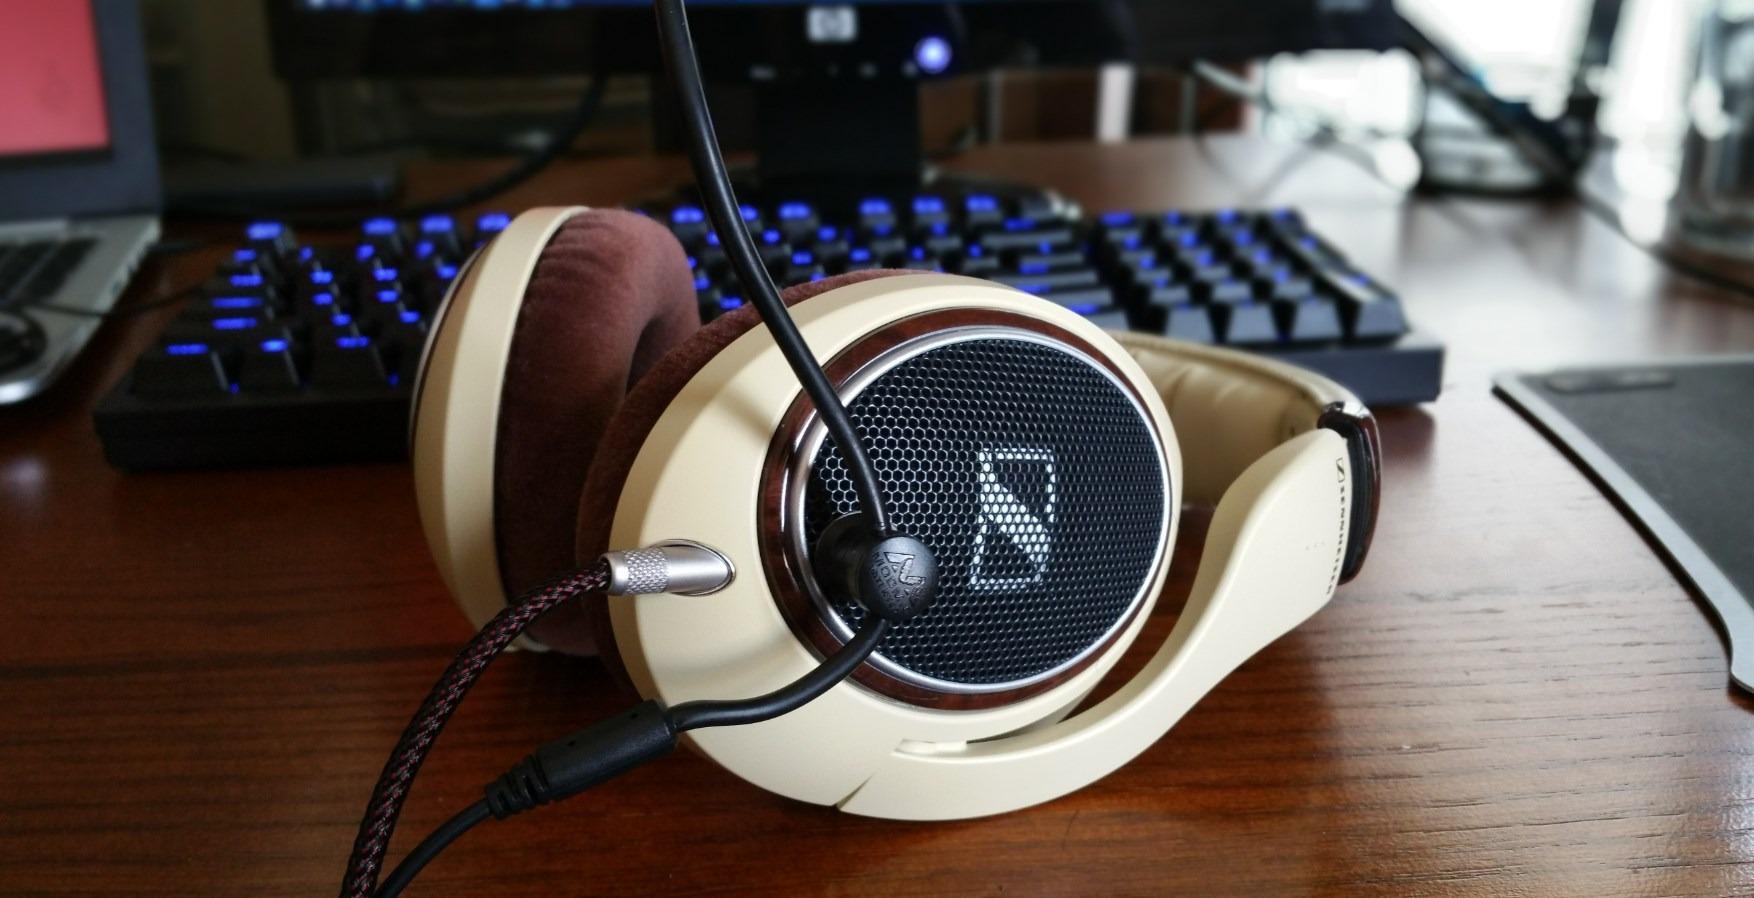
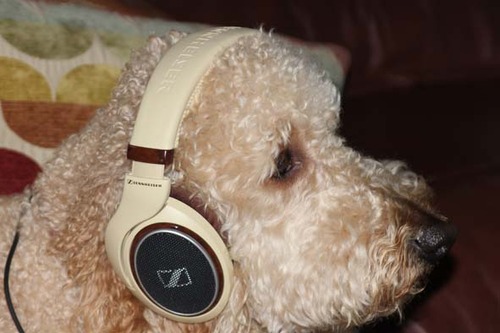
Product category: headphones
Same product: yes